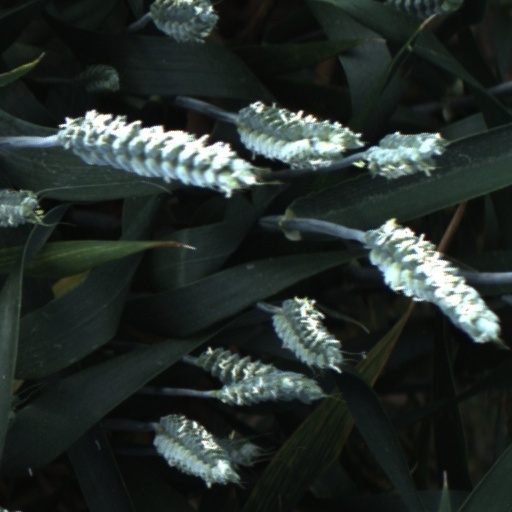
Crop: wheat